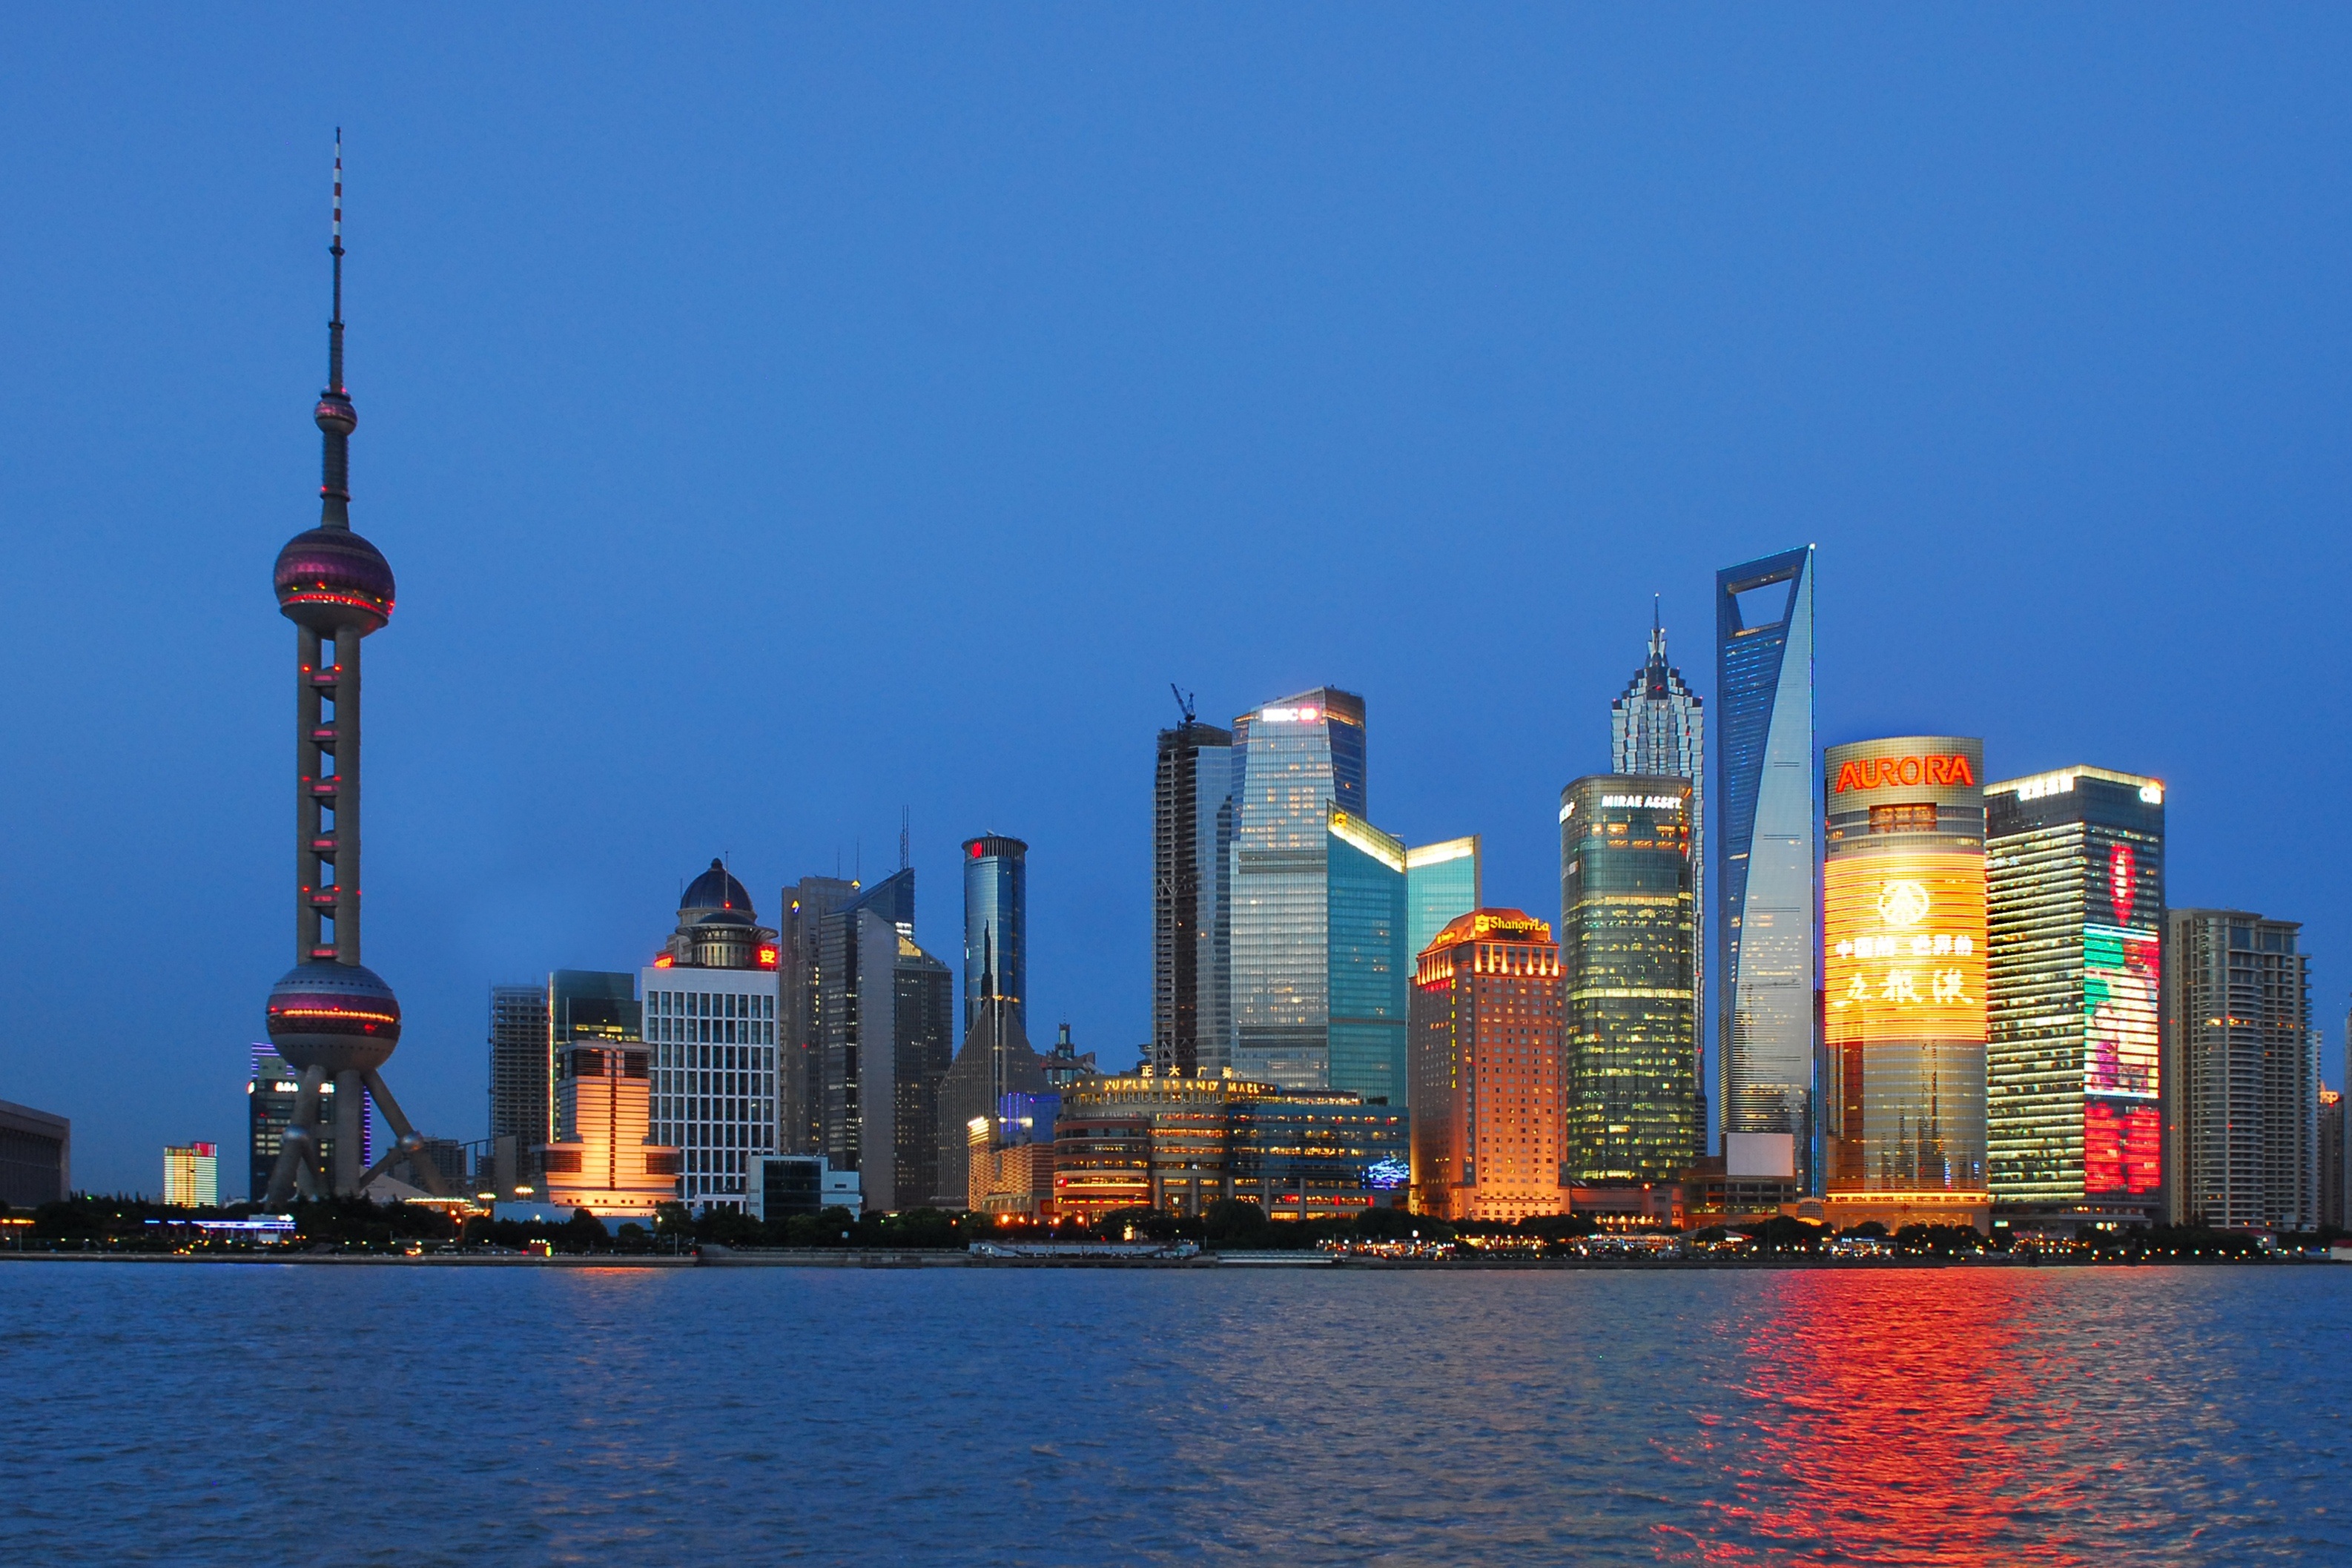
horizon, skyline, city, skyscraper, cityscape, downtown, dusk, evening, reflection, tower, landmark, tower block, shanghai, metropolis, blue hour, urban area, geographical feature, human settlement, metropolitan area